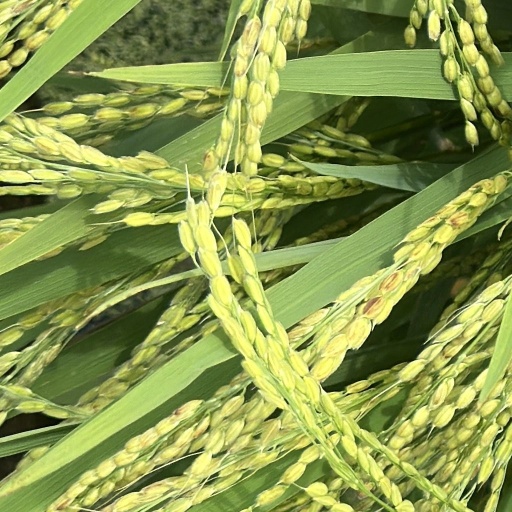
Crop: rice